Miguel de Castro

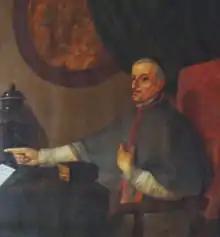
Portrait by Vieira Lusitano, 1755

D. Miguel de Castro (1536-1625) was Bishop of Viseu in 1579, Archbishop of Lisbon in 1586, and later Viceroy of Portugal. He received his doctorate in Theology at Coimbra and was appointed Inquisitor of the Holy Office in 1556, eleven years later becoming a member of the General Council.